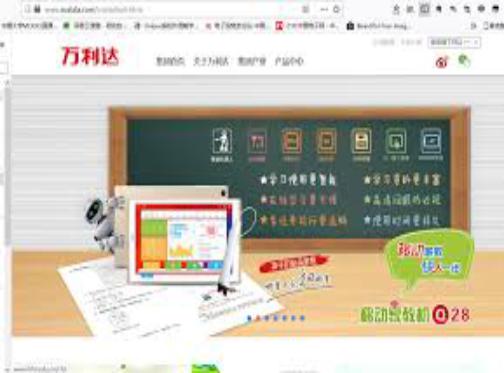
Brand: malata-1
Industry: Electronic